Sigi Renz

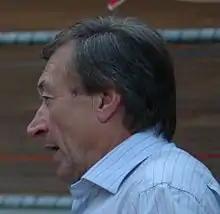
Renz in 2006

Sigi Renz (2 August 1938 – 1 February 2025) was a German racing cyclist. He won the German National Road Race in 1963. Renz died of cancer in Regensburg on 1 February 2025, at the age of 86.